USS Comfort (AH-6)

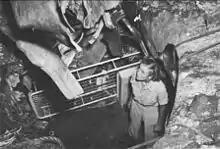
A nurse surveying the kamikaze damage in April 1945.

"Comfort" arrived in Subic Bay on 5 September 1945 and until 11 October served as station hospital ship. Following a voyage to Okinawa she sailed for home by way of Yokohama, Japan, and Guam, reaching San Pedro, Calif., on 11 December. She made another voyage to Manila, Yokohama, Inchon, Korea, and Okinawa between 1 January and 4 March 1946 before being decommissioned at San Francisco on 19 April 1946. She was transferred to the Army the same day.